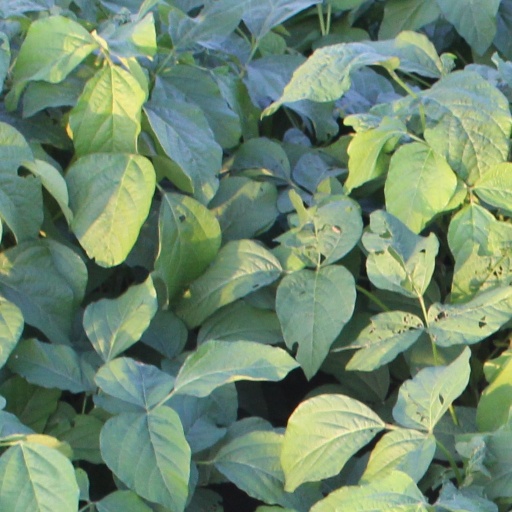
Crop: soybean